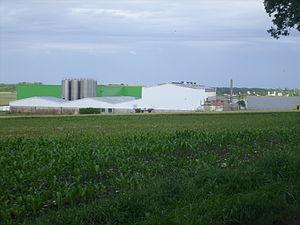
Zone d'activité de l'Orignade à Médis (Charente-Maritime)
Médis est une commune du sud-ouest de la France, située dans le département de la Charente-Maritime. Ses habitants sont appelés les Médisais et les Médisaises.